Scott Franklin (politician)

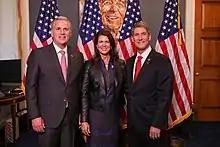
Scott and his wife Amy with House minority leader Kevin McCarthy

In March 2020, Franklin announced his primary bid against freshman congressman Ross Spano, who was facing investigation by federal investigators over financial irregularities. Franklin won the primary, receiving his party's nomination for the general election, in which he defeated Democratic nominee Alan Cohn.